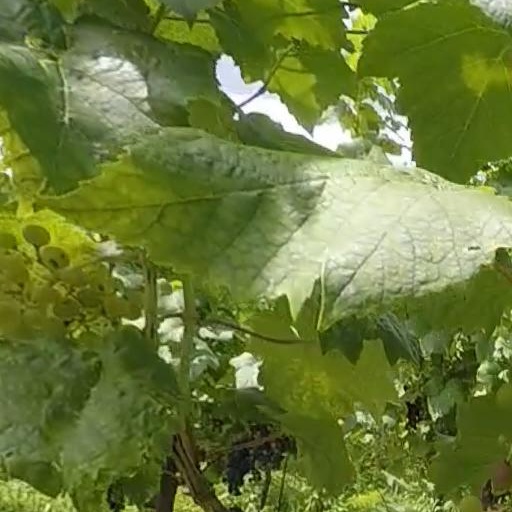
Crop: grape